Anna of Brandenburg

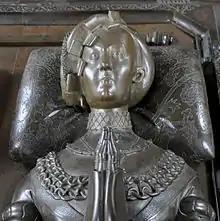
Portrait of Anna of Brandenburg from the Bordesholm cenotaph

Margravine Anna of Brandenburg (27 August 1487 – 3 May 1514) was a noblewoman from the Holy Roman Empire.